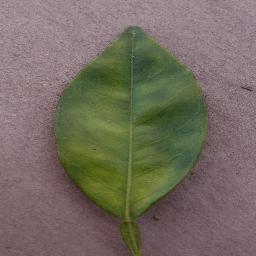
Label: Orange___Haunglongbing_(Citrus_greening)